Order of Aubrac

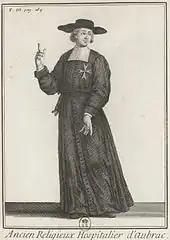
Order's robes, from a 1792 work

The Order of Aubrac was a military order and hospital ("hôtel-Dieu") chartered in the twelfth century. It operated in the Rouergue to protect and care for pilgrims on the Way of Saint James and the "Via Francigena".